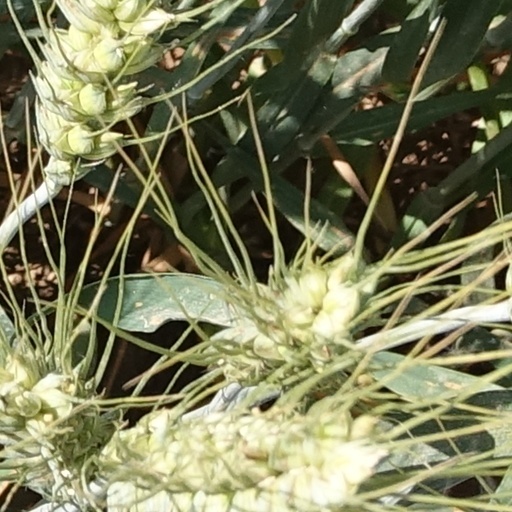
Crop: wheat